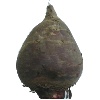
Label: beetroot